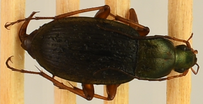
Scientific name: Chlaenius aestivus
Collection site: Blandy Experimental Farm NEON (BLAN), plot BLAN_004